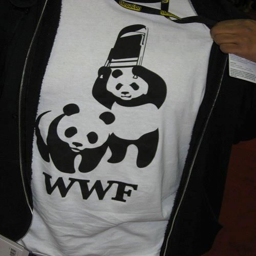
i 've imagined this in my mind , now someone has turned it into a shirt .